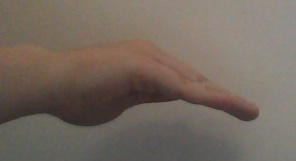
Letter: haa